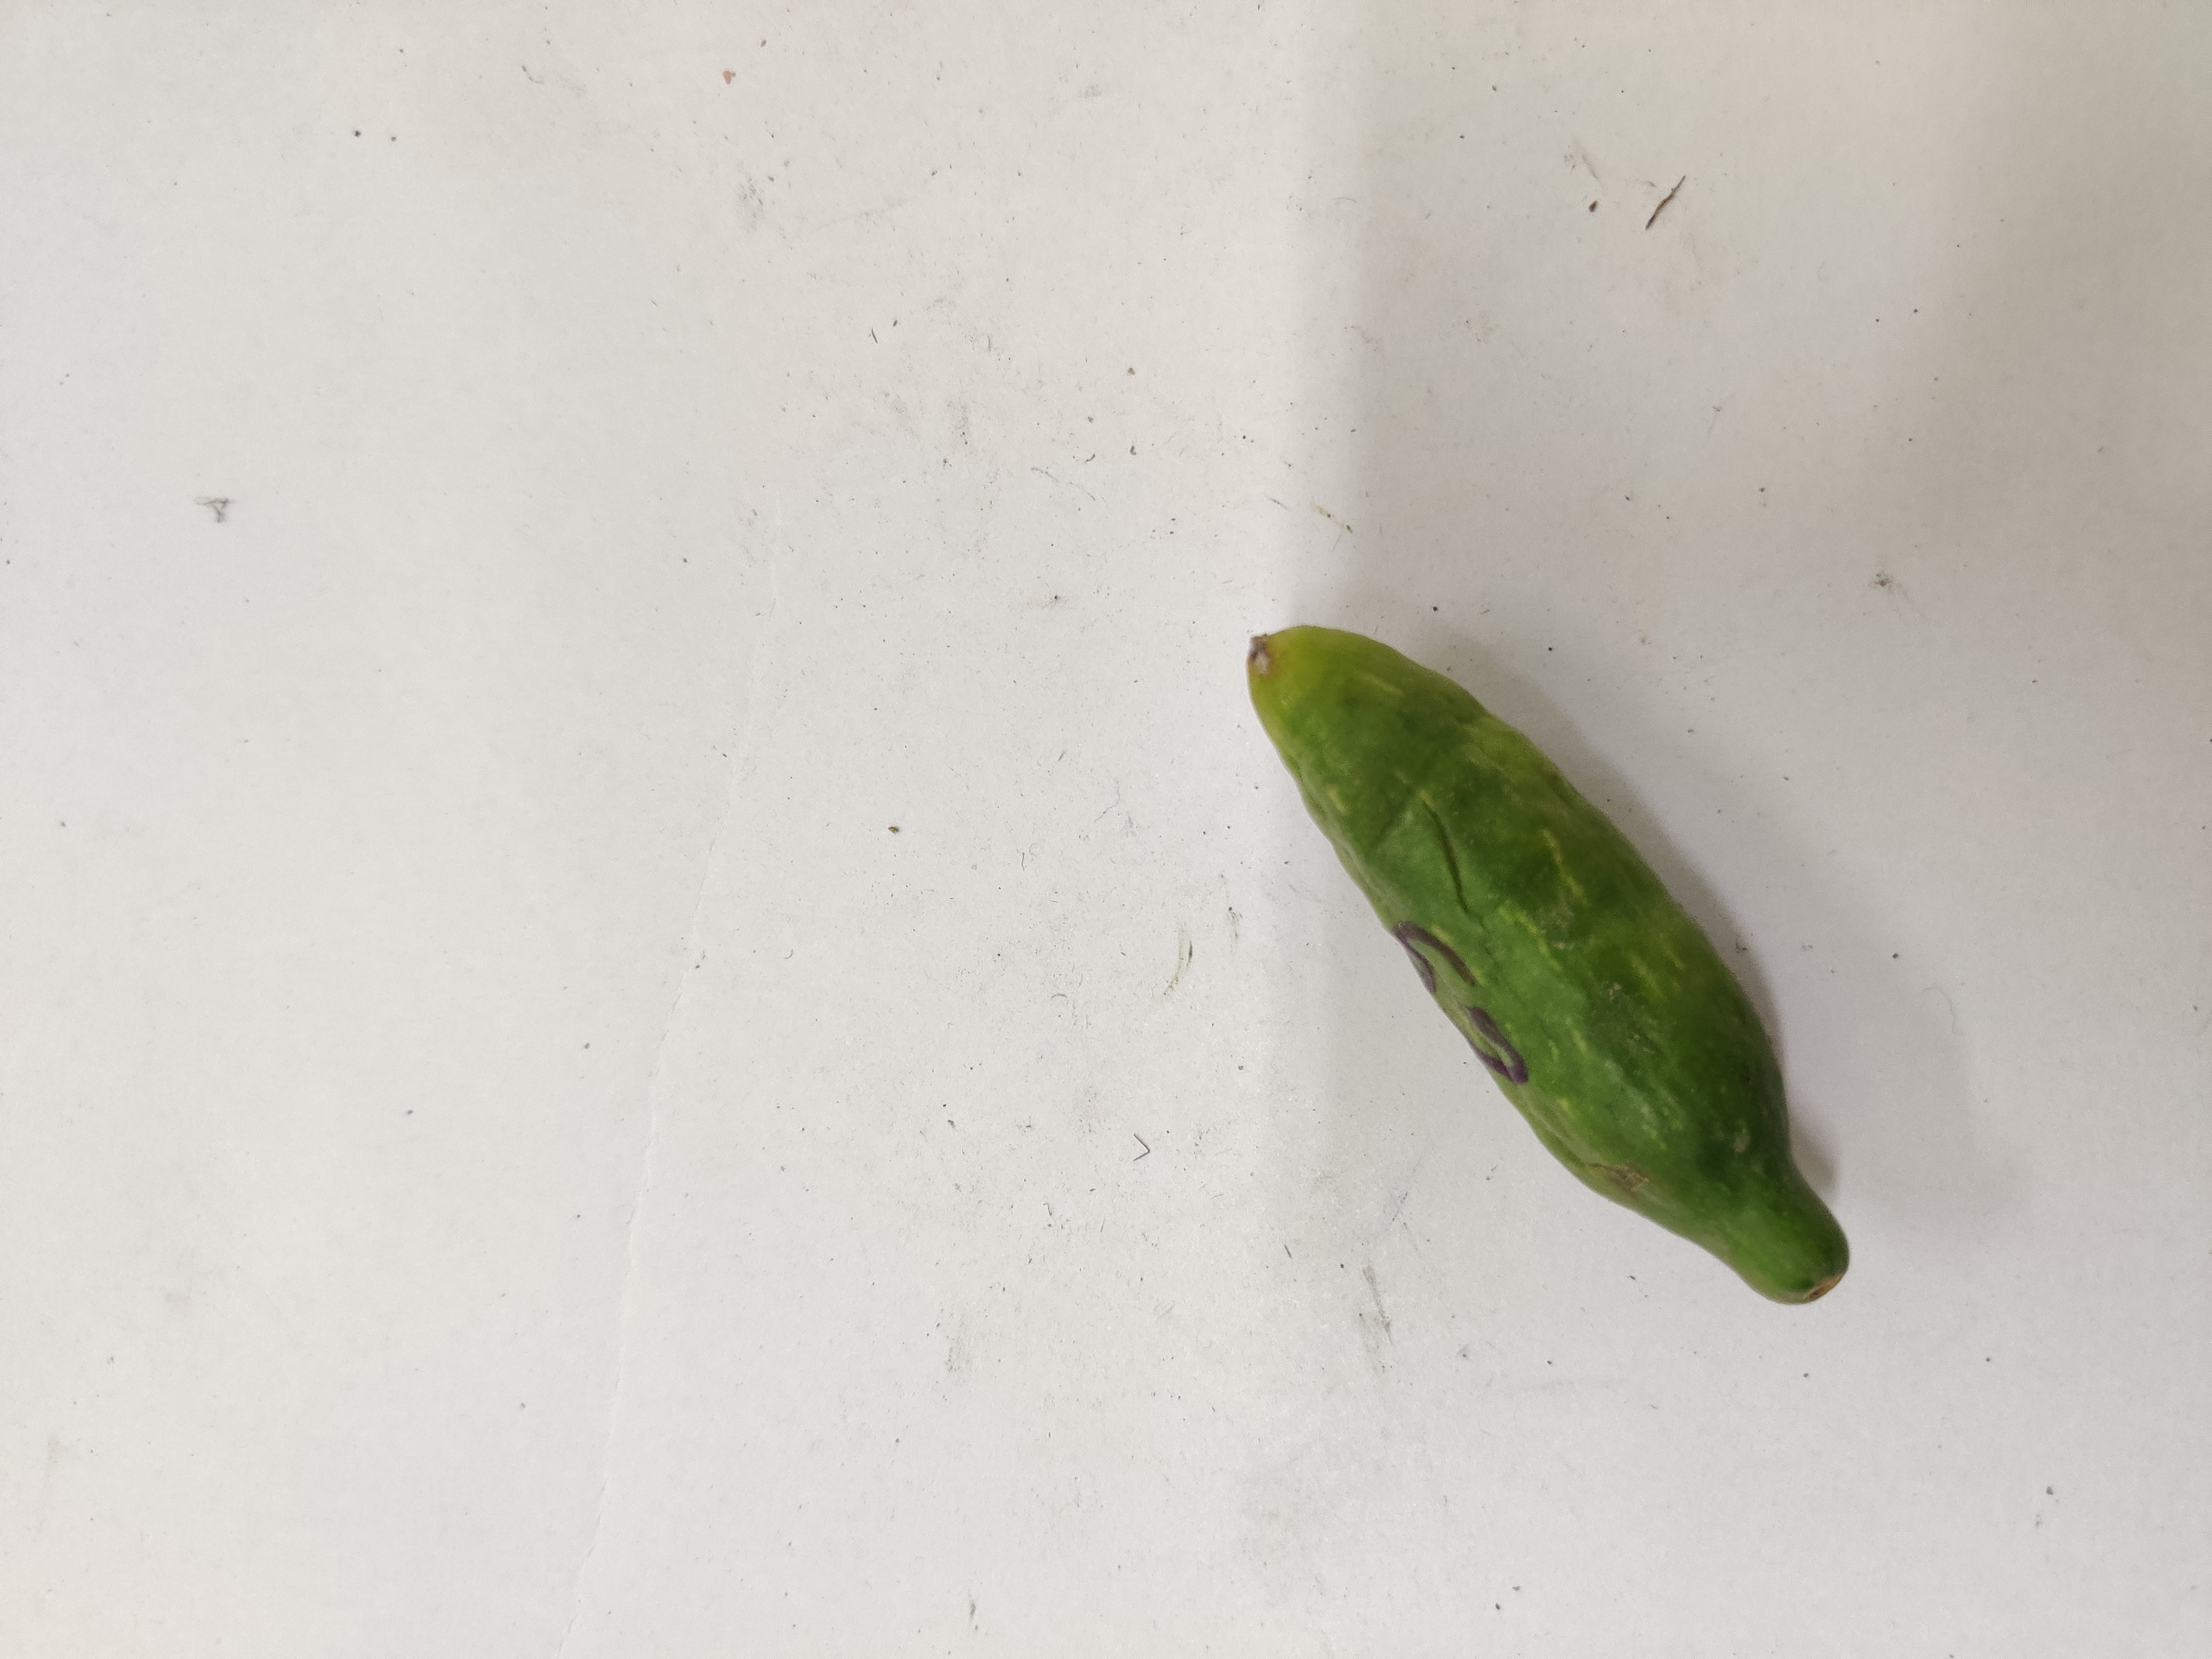
Crop: Ivy Gourd
Condition: Damaged